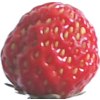
Label: strawberry